William Weymouth

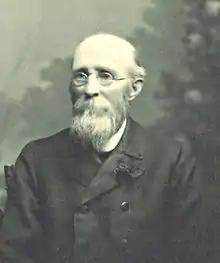
Photograph of the Tasmanian botanist William A. Weymouth, made by Crawford, 62 Murray Street, Hobart

William Anderson Weymouth (Launceston, Van Diemen's Land 24 March 1841 – Hobart, Tasmania, 24 May 1928) was an amateur botanist. He worked as an insurance assessor with the National Mutual Insurance Company. In 1887 he began collecting mosses and lichens, sending them to several European bryologists including Antonio Jatta in Italy, and Viktor Brotherus in Finland. Weymouth issued the exsiccata "Musci Tasmaniae exsiccati" (1907-1915). Jatta named a species of lichen in honour of Weymouth called "Ochrolechia weymouthii", and Brotherus named the moss genus "Weymouthia". Weymouth published several papers on mosses from Tasmania.